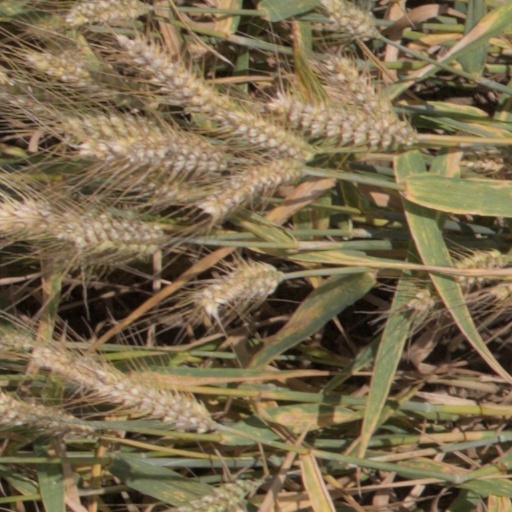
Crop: wheat